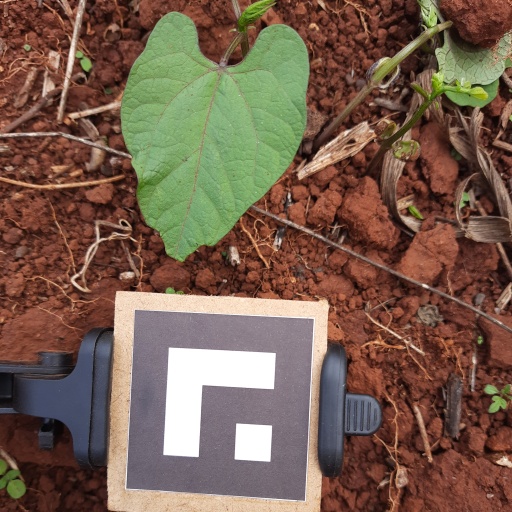
Observations: wavy surface, eating holes in the edge, under shade